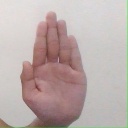
अक्षर: ध